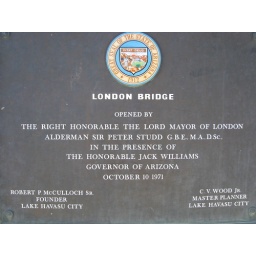
London bridge in lake havasu, AZ